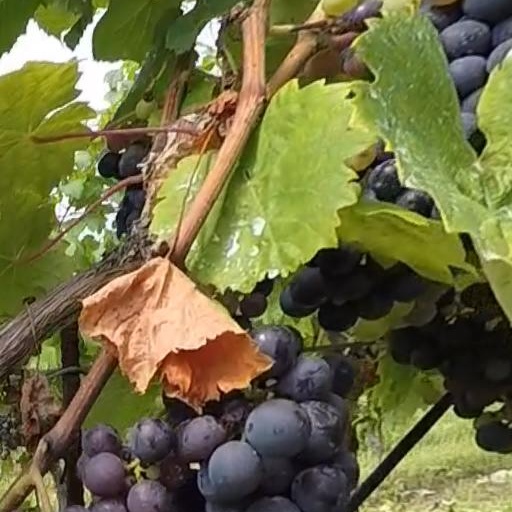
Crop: grape